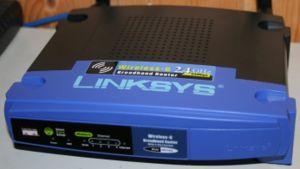
Le WRT54GL est un routeur produit par Linksys. Il permet de partager une connexion Internet vers des ordinateurs via 4 ports ethernet et une liaison à la norme sans fil : IEEE 802.11B/G, plus connu sous le nom de Wi-Fi.